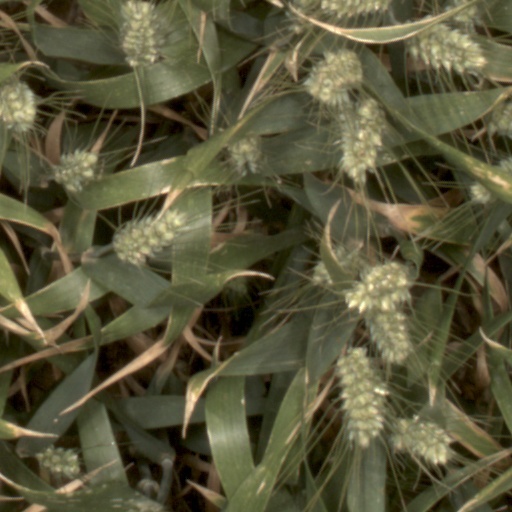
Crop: wheat